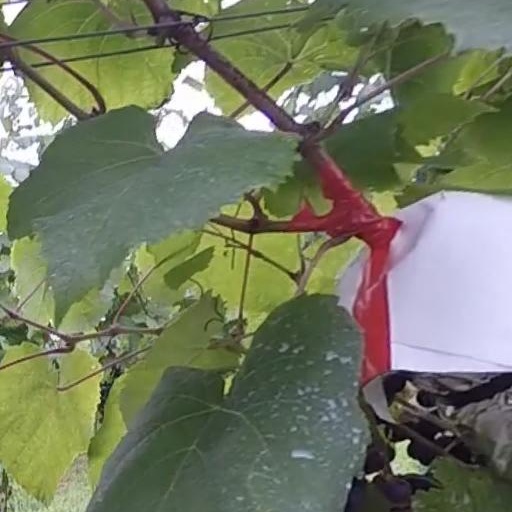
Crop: grape